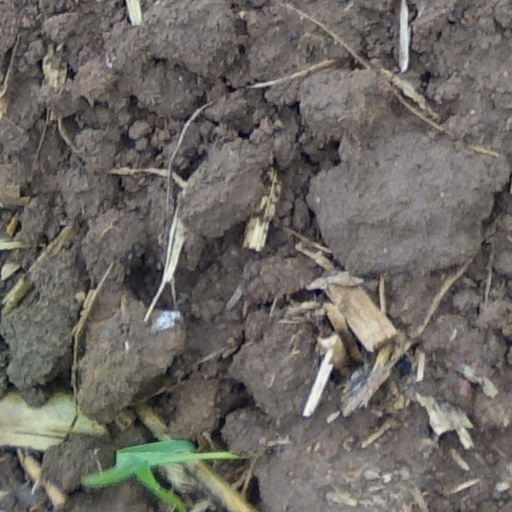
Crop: wheat